Nokia 5730 XpressMusic

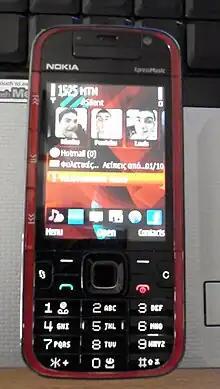
The Nokia 5730 at its homescreen

The Nokia 5730 XpressMusic is a mobile phone announced on March 11, 2009. Its features include a full backlit slide-out QWERTY keyboard, dedicated camera, volume, gaming and music keys as well as Wi-Fi ( 801.2b/g) connectivity and a basic accelerometer which autorotates the display (in landscape or portrait mode). It runs on the Nokia's Symbian OS v9.3 S60 mobile phone platform. It serves as a more multimedia-oriented counterpart of the Nokia E75, which features a similar slide-out keyboard.